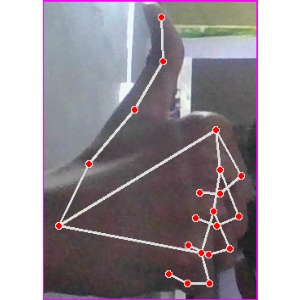
अक्षर: थ